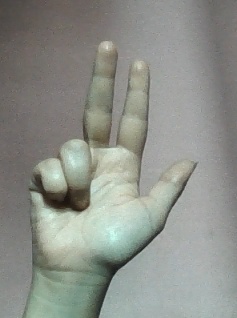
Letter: al